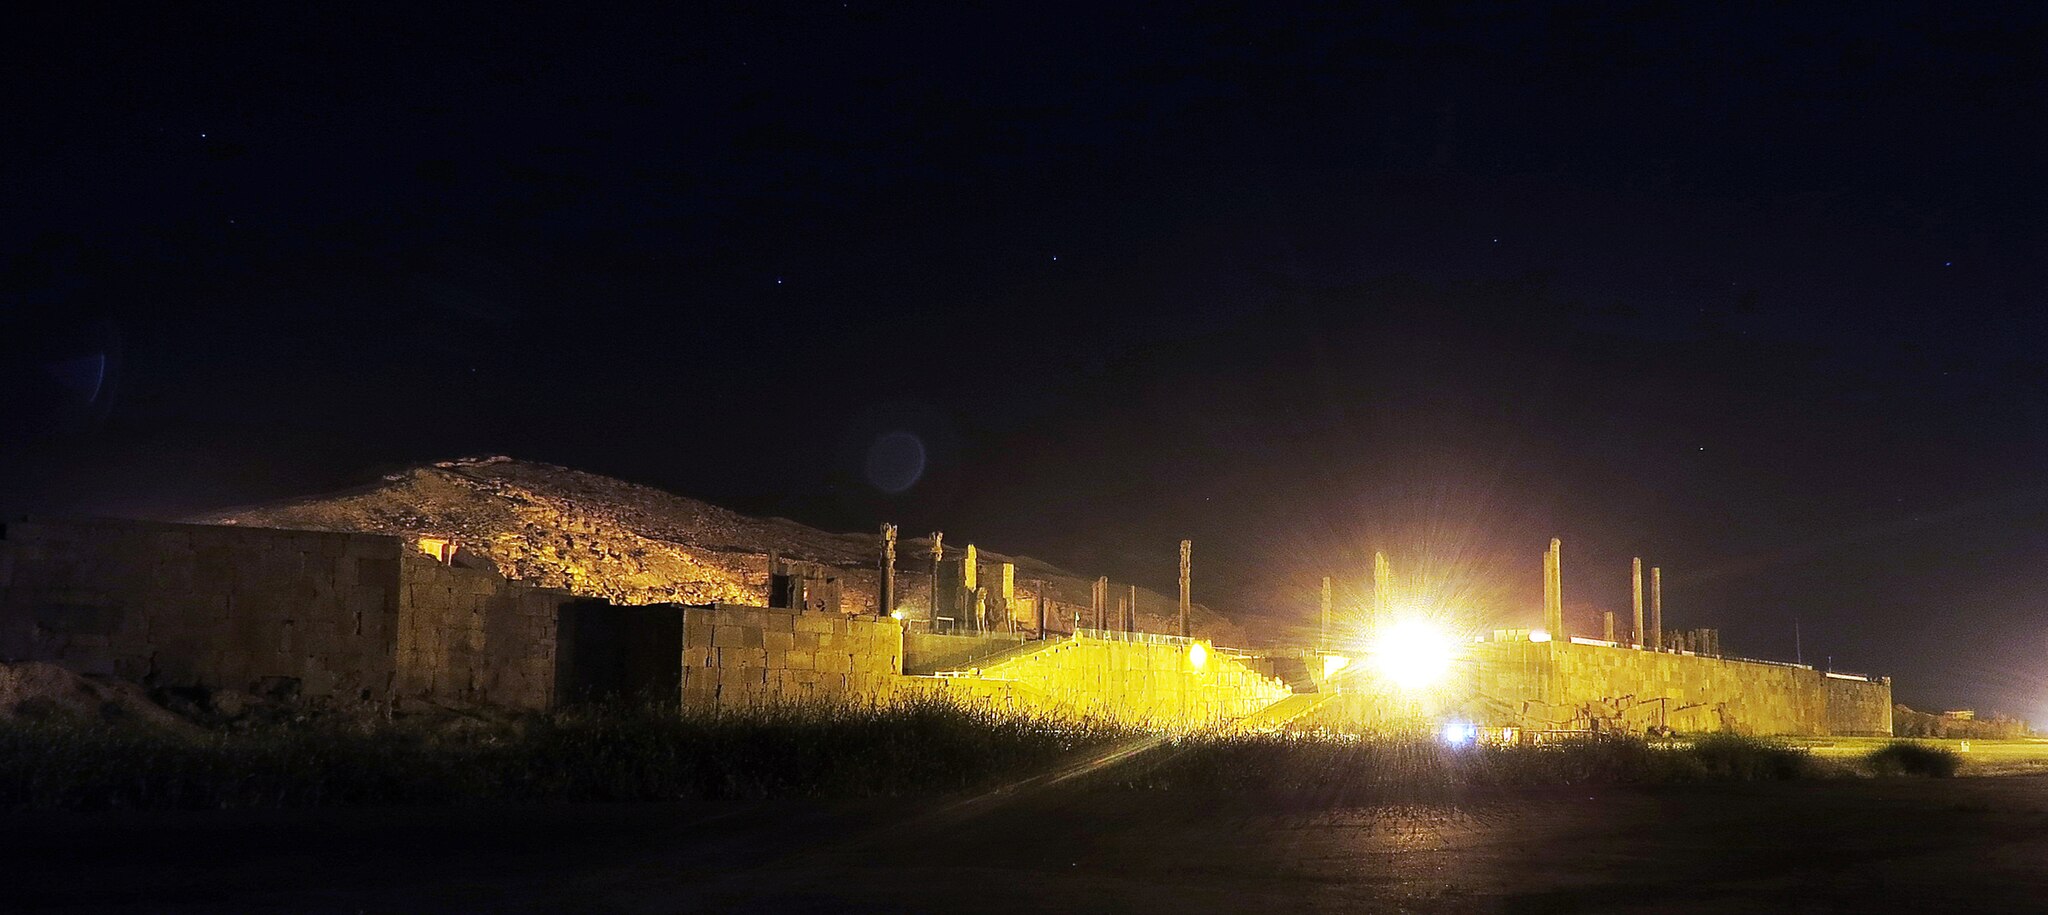
Title: Persepolis at night
Date: 2015-04-21 21:52:44
Categories: Self-published work, Images from Wiki Loves Monuments 2015, Structures in Iran at night, Cultural heritage monuments in Iran with known IDs, Sunsets of Persepolis, Images from Wiki Loves Monuments 2015 in Iran, Uploaded via Campaign:wlm-ir, Images from Wiki Loves Monuments in Marvdasht, 2015 in Persepolis, Iran photographs taken on 2015-04-21, Images from Wiki Loves Monuments missing SDC depicts, Images from Wiki Loves Monuments missing SDC location of creation, Cultural heritage monuments in Iran missing SDC location of creation, Cultural heritage monuments in Iran missing SDC depicts, Photographic silhouettes of Persepolis